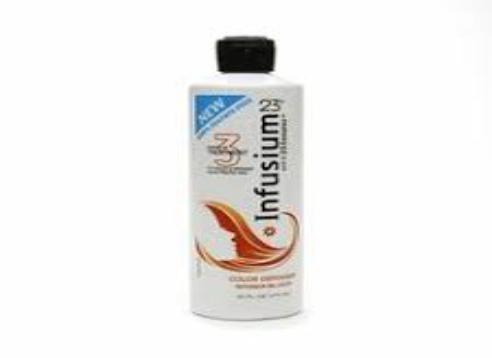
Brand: Infusium 23
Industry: Necessities